All things

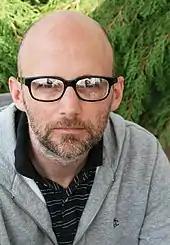
A bald man with glasses is looking intently at a camera.

The meditation scene required clips from previous episodes to appear in flashback. Initially, Paul Rabwin and the special effects crew arranged the necessary scenes and placed them in animated bubbles. However, the crew was unhappy with the bubbles and felt that they were too "hokey", so they adopted a more standard slit-scan effect. In order to create the sequence of Scully visualizing Waterston's heart condition, Nicolas Surovy had to lie naked on a platform surrounded by a blue screen. A sphere on his chest was matched via motion control as a marker for a prosthetic beating heart that was crafted and filmed separately. The two shots were then combined.